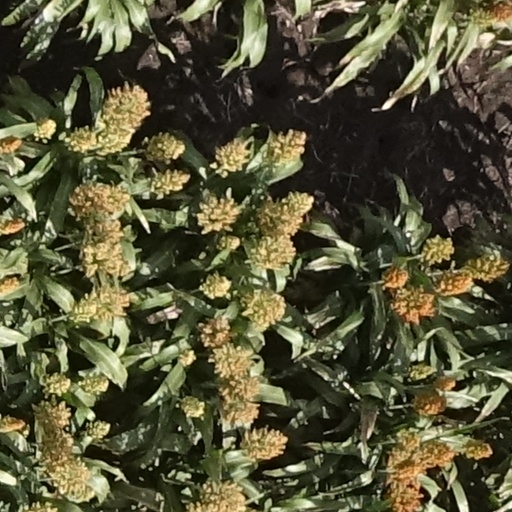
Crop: sorghum